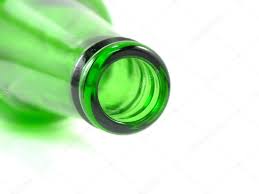
Label: glass